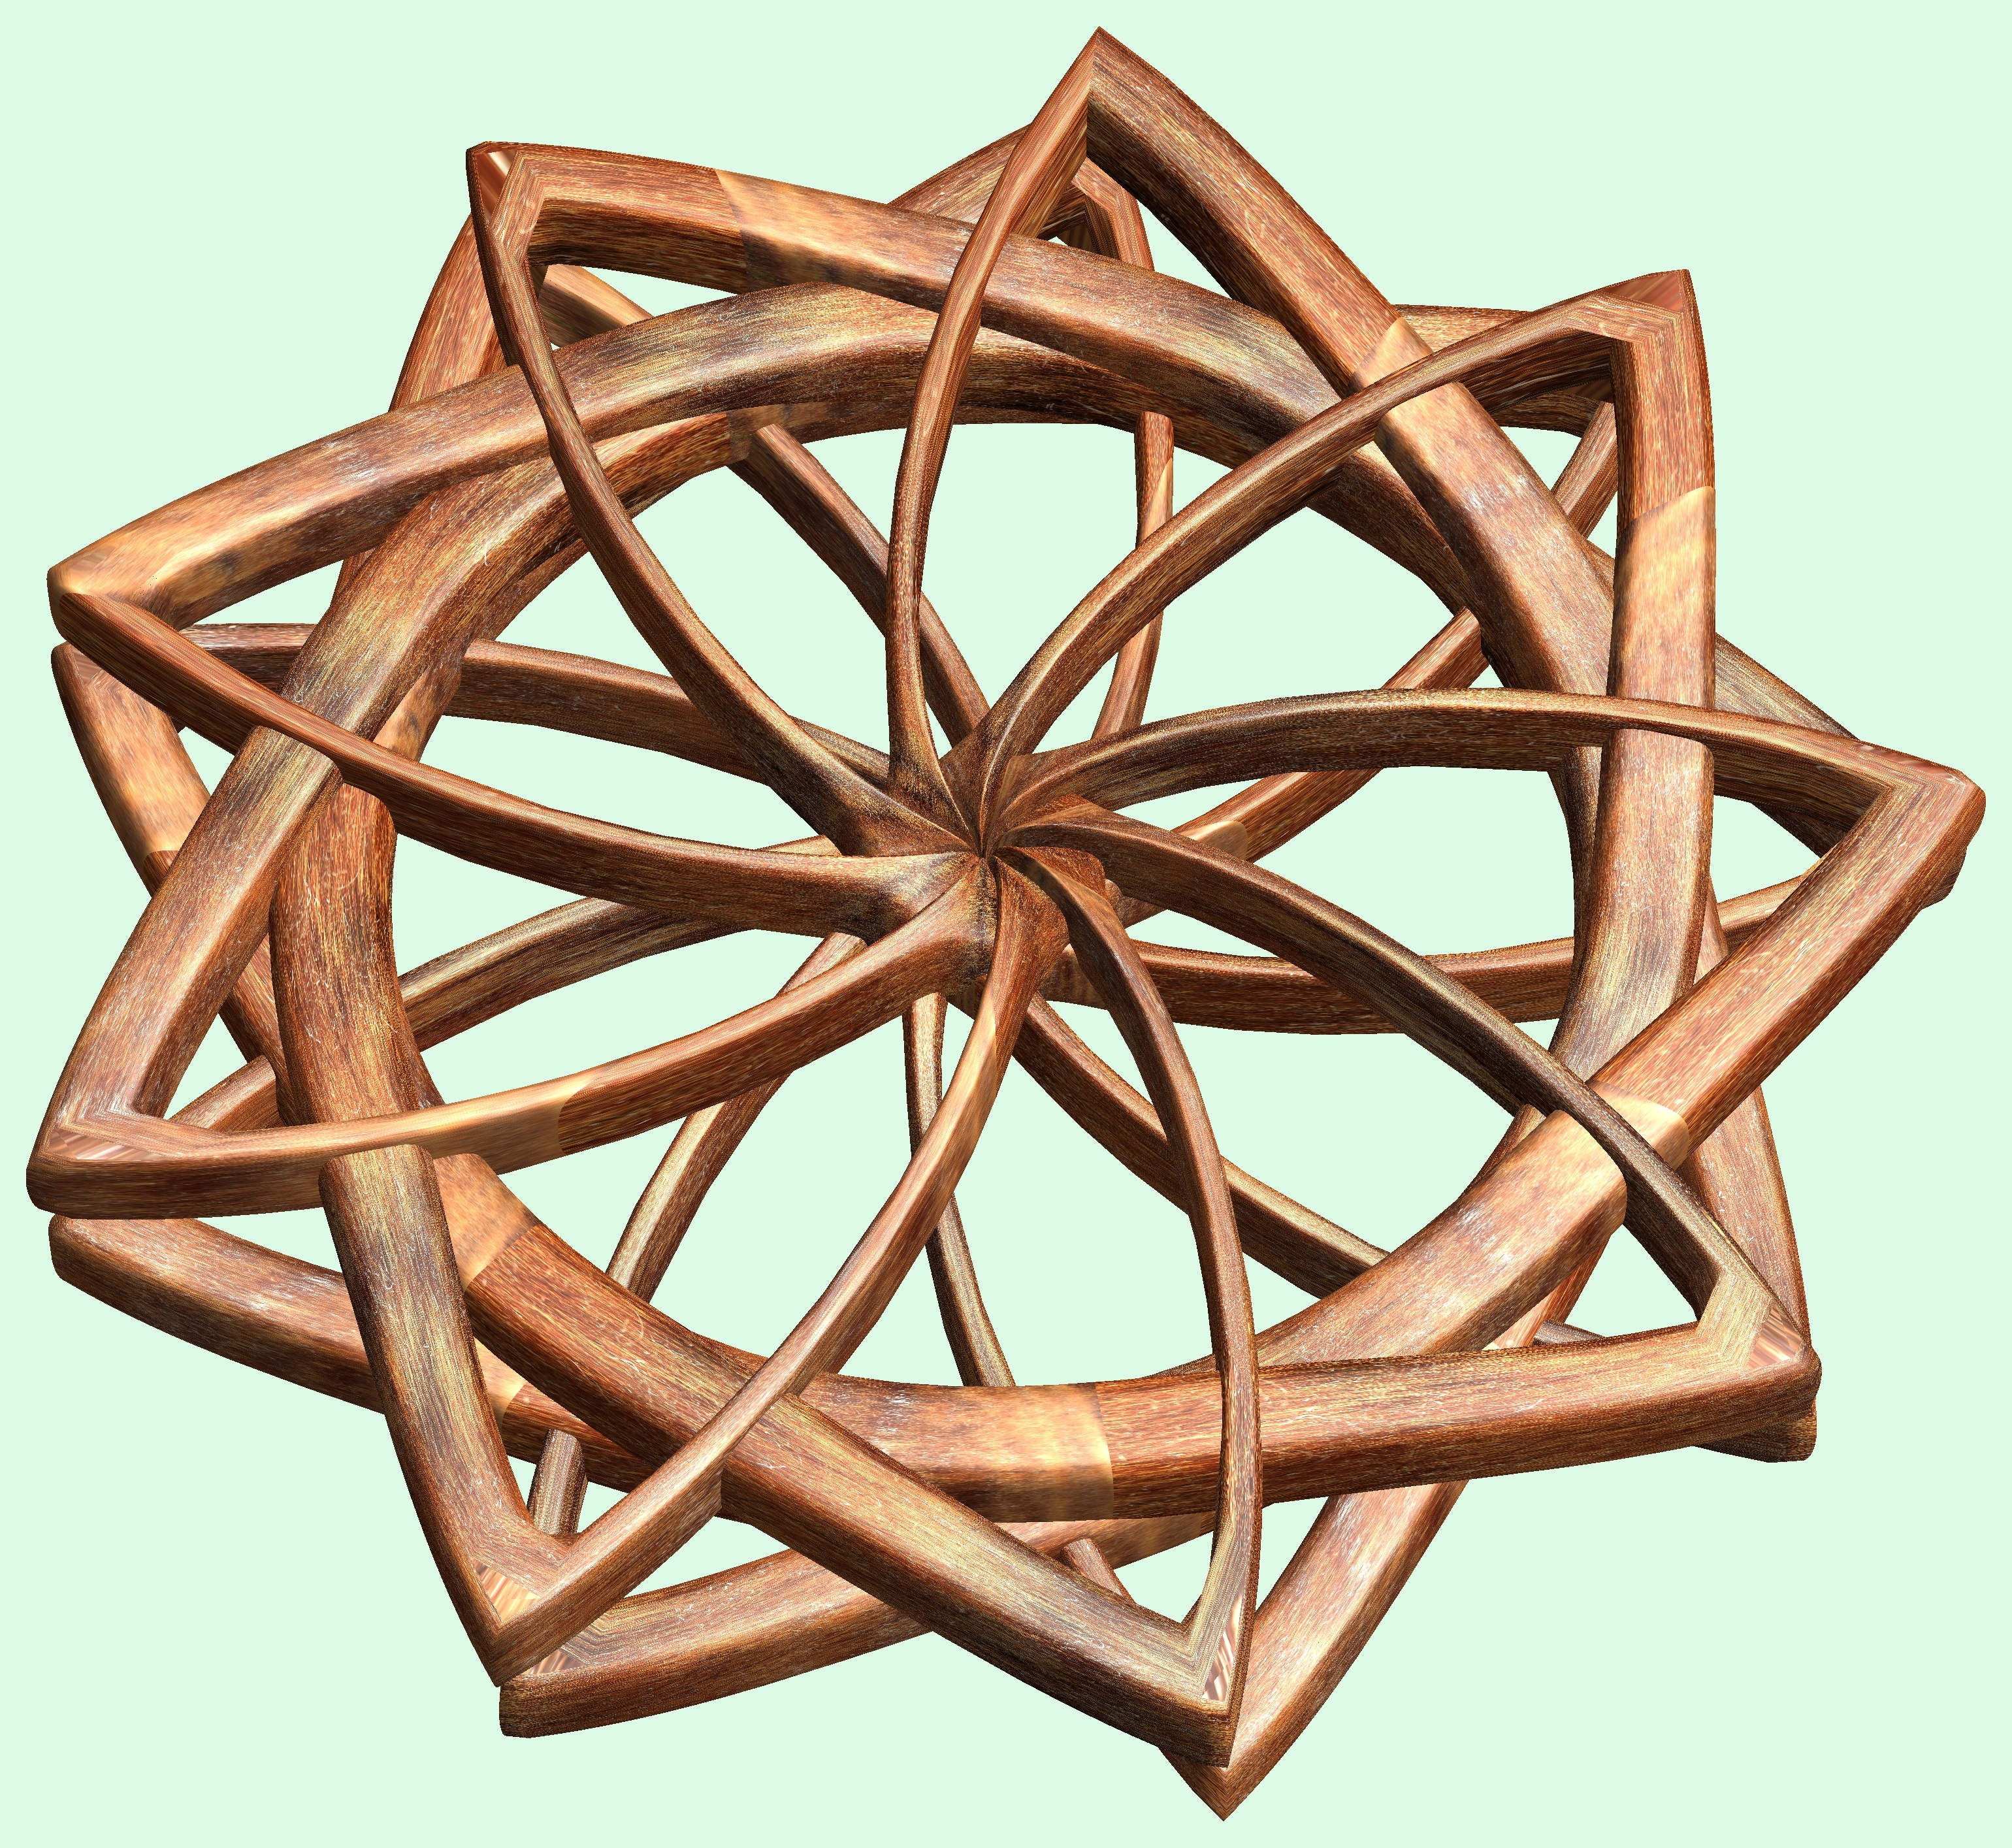
table, structure, wood, wheel, texture, chair, pattern, metal, furniture, circle, figure, design, symmetry, 3d, graphic, knot, mathematica, cg, parametricplot3d, code, program, algorithm, abstruct, mapping